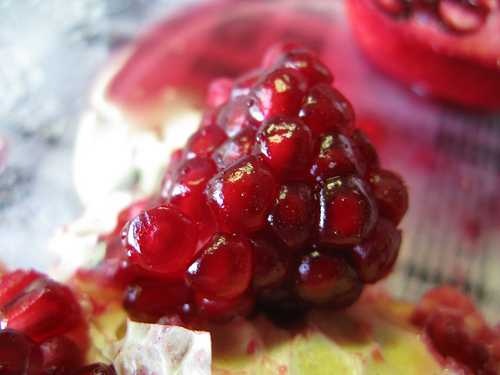
Label: Pomegranate